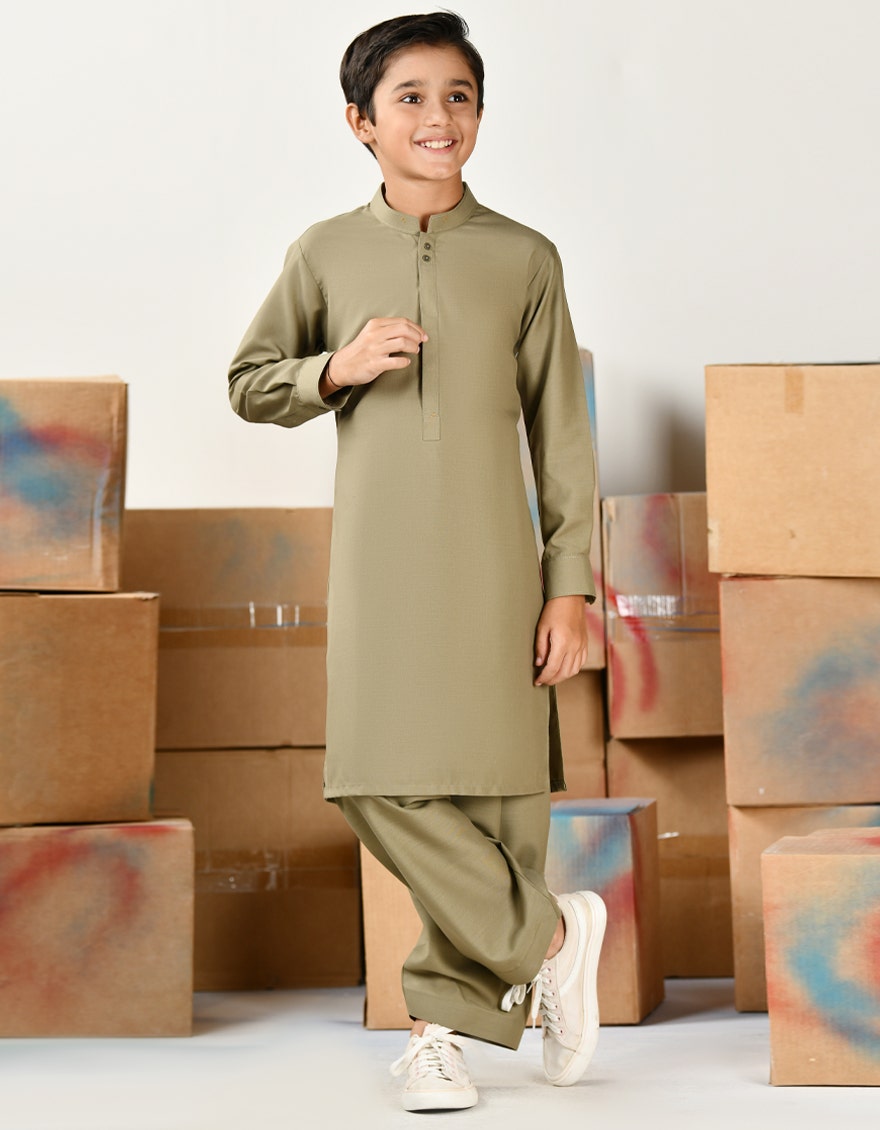
khaki kid's tunic shirt